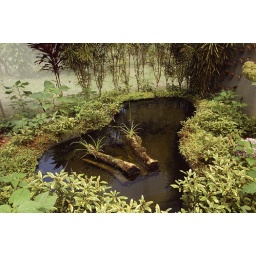
in the butterfly house at La Sacha lodge